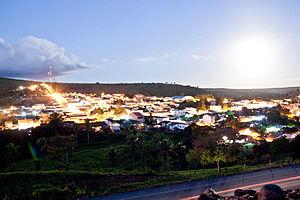
Itagimirim est une municipalité brésilienne de l'État de Bahia et la microrégion de Porto Seguro.